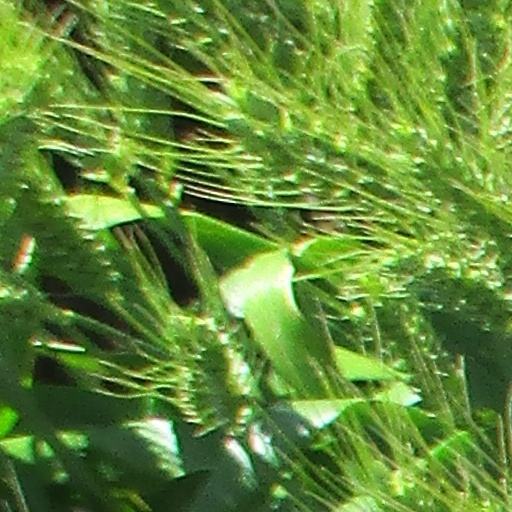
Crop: wheat